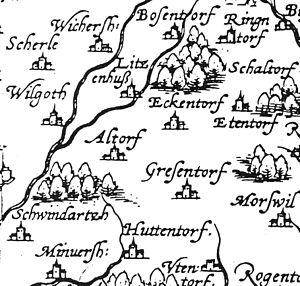
Carte de l'Alsace établie par Daniel Specklin au XVIe siècle et centrée ici sur Alteckendorf.
Alteckendorf est une commune française du département du Bas-Rhin en région Grand Est.